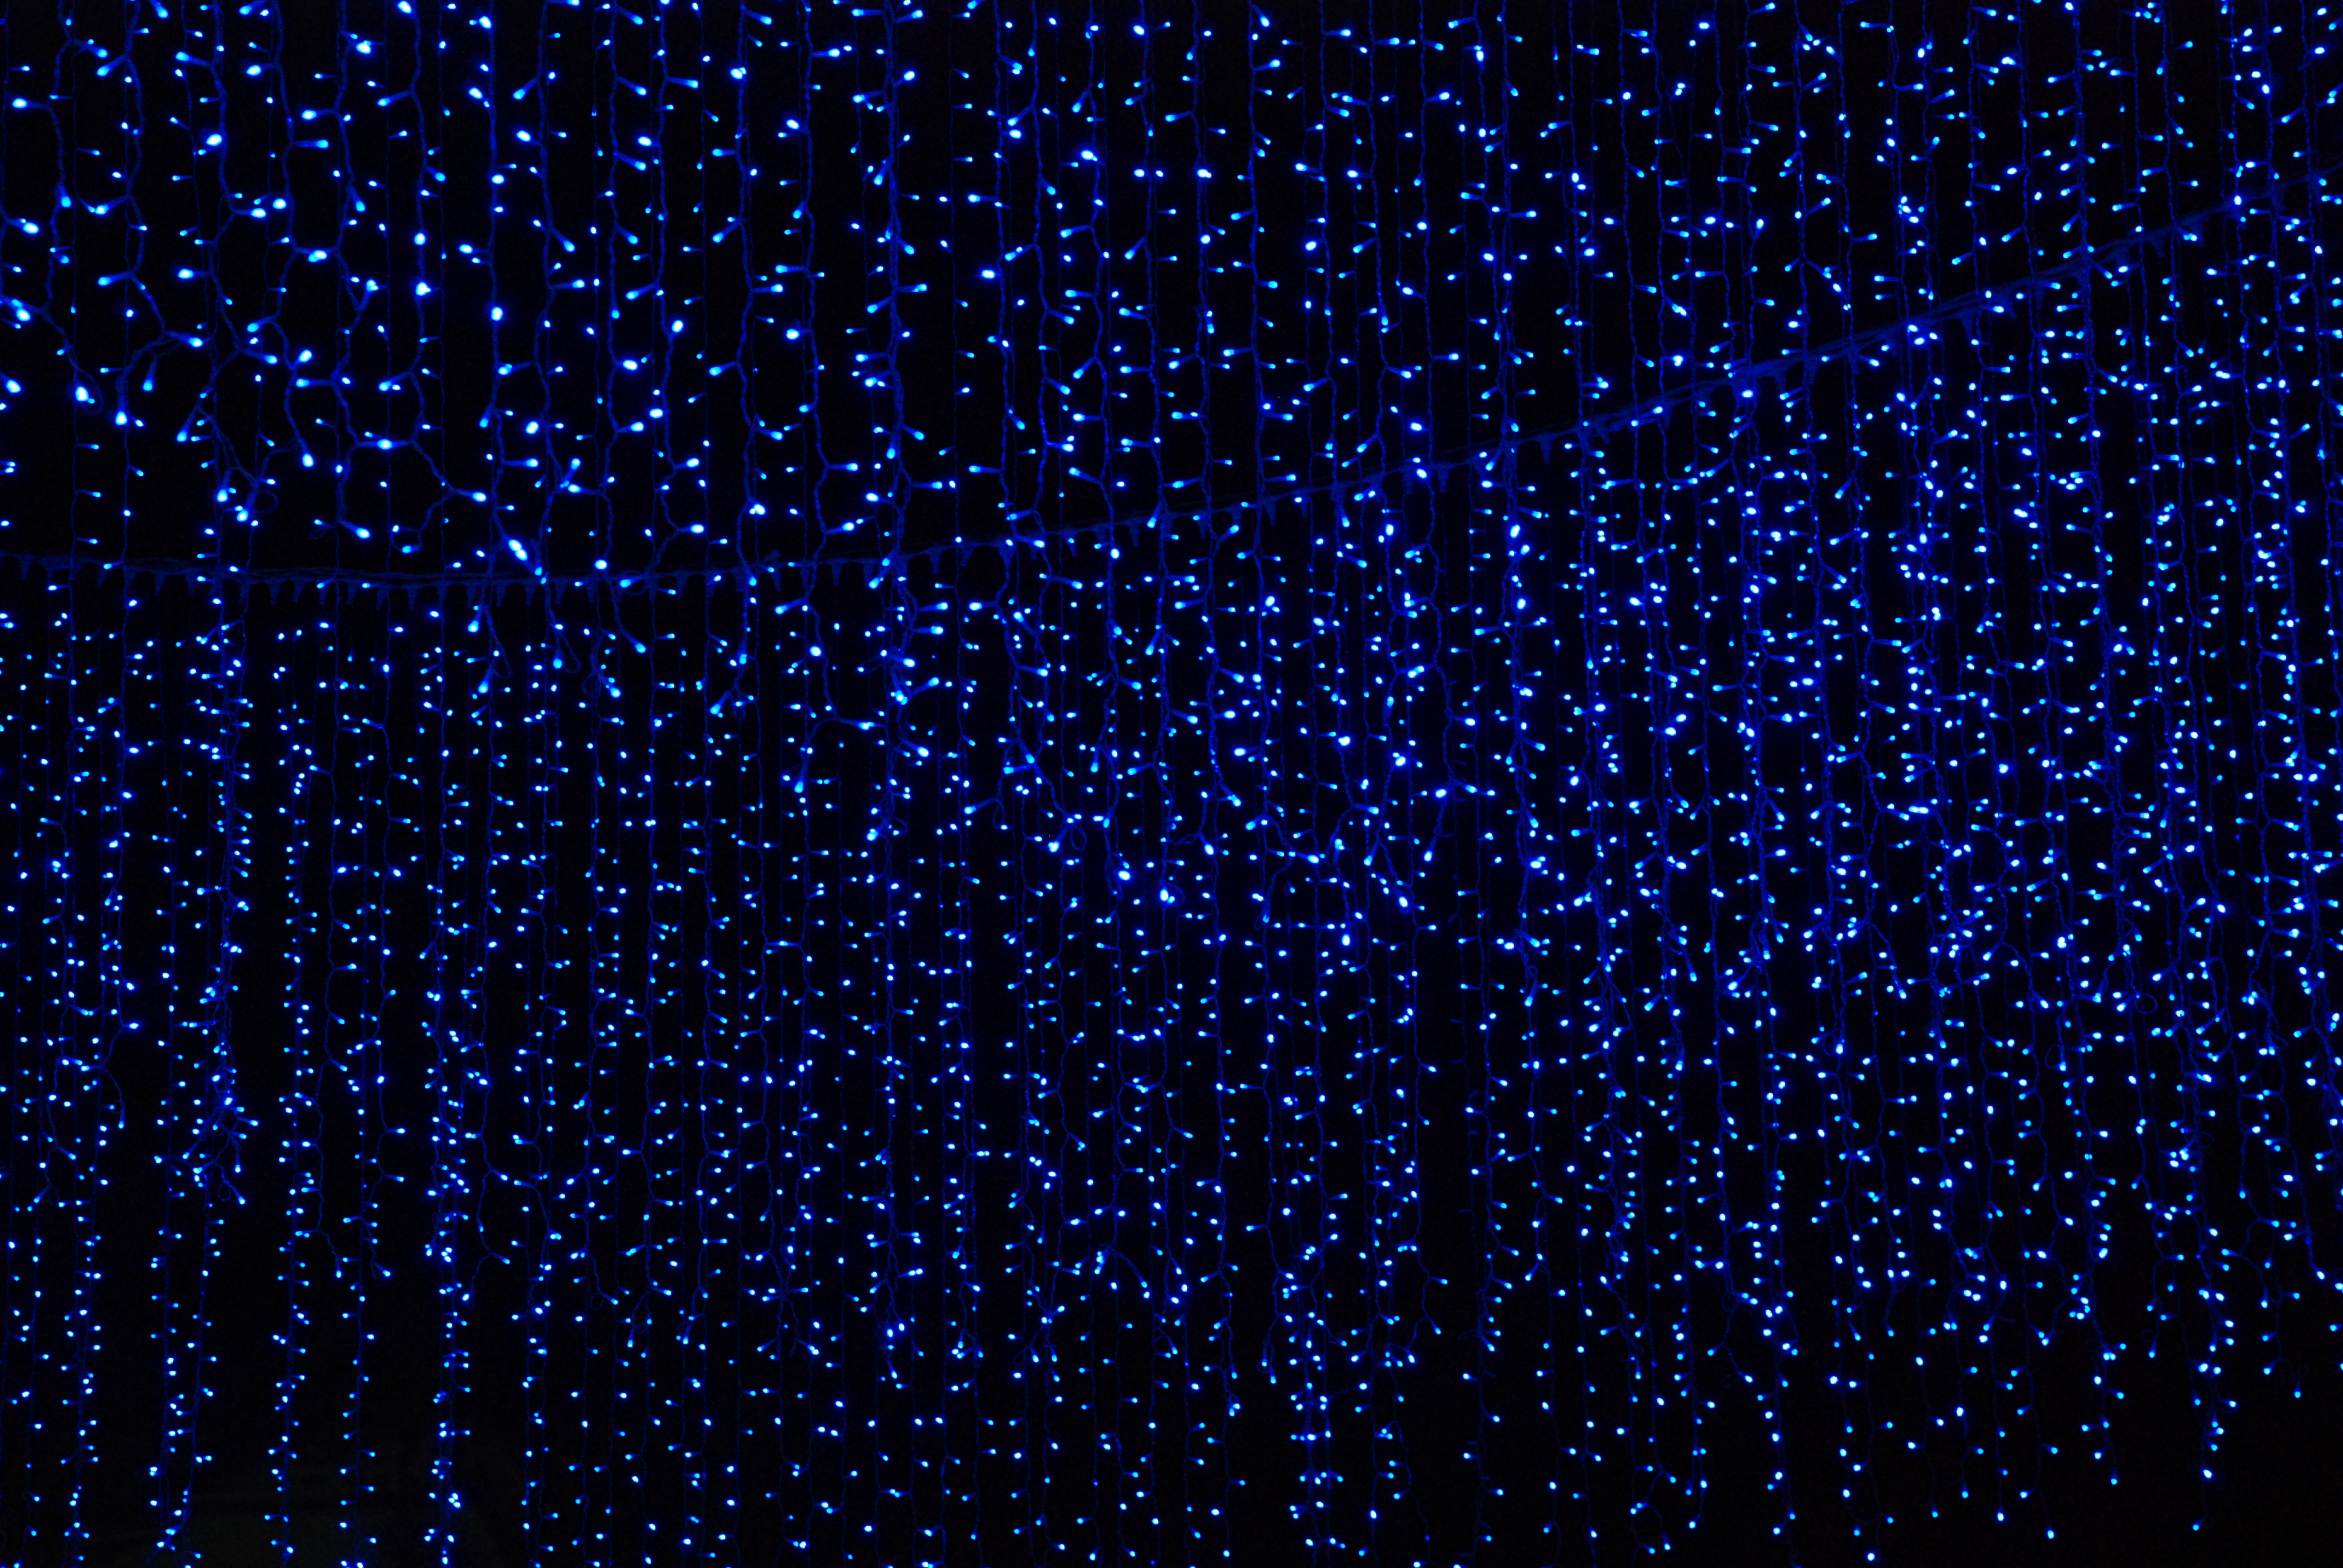
light, night, star, dark, line, color, blue, galaxy, lighting, spotlight, neon, outer space, lights, universe, bulbs, lamps, astronomical object